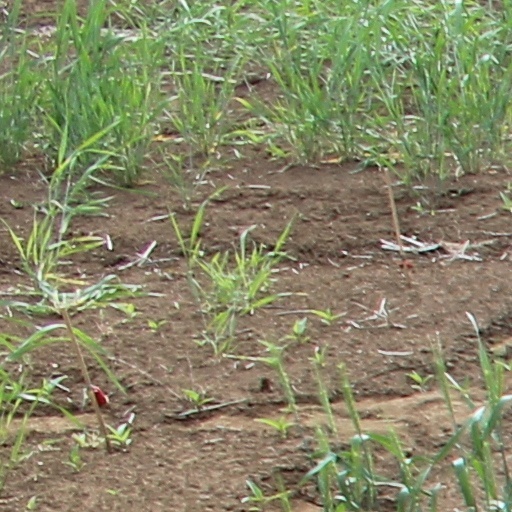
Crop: wheat